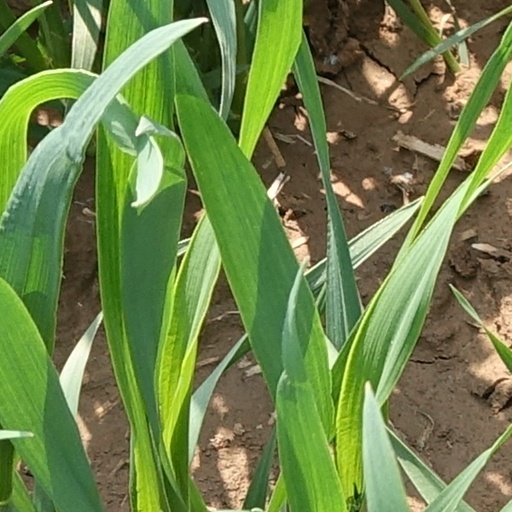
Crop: wheat